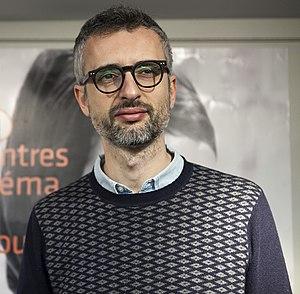
Marco Danieli, né en 1976 à Tivoli dans la région du Latium, est un réalisateur et scénariste italien.